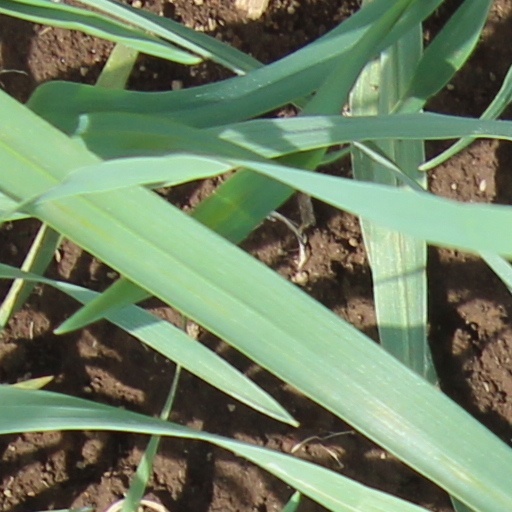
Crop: wheat